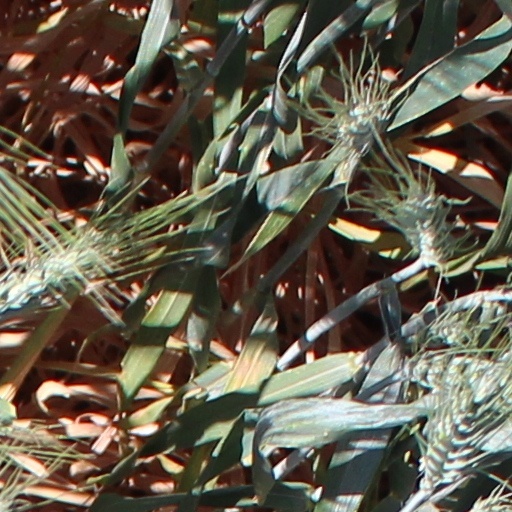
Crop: wheat